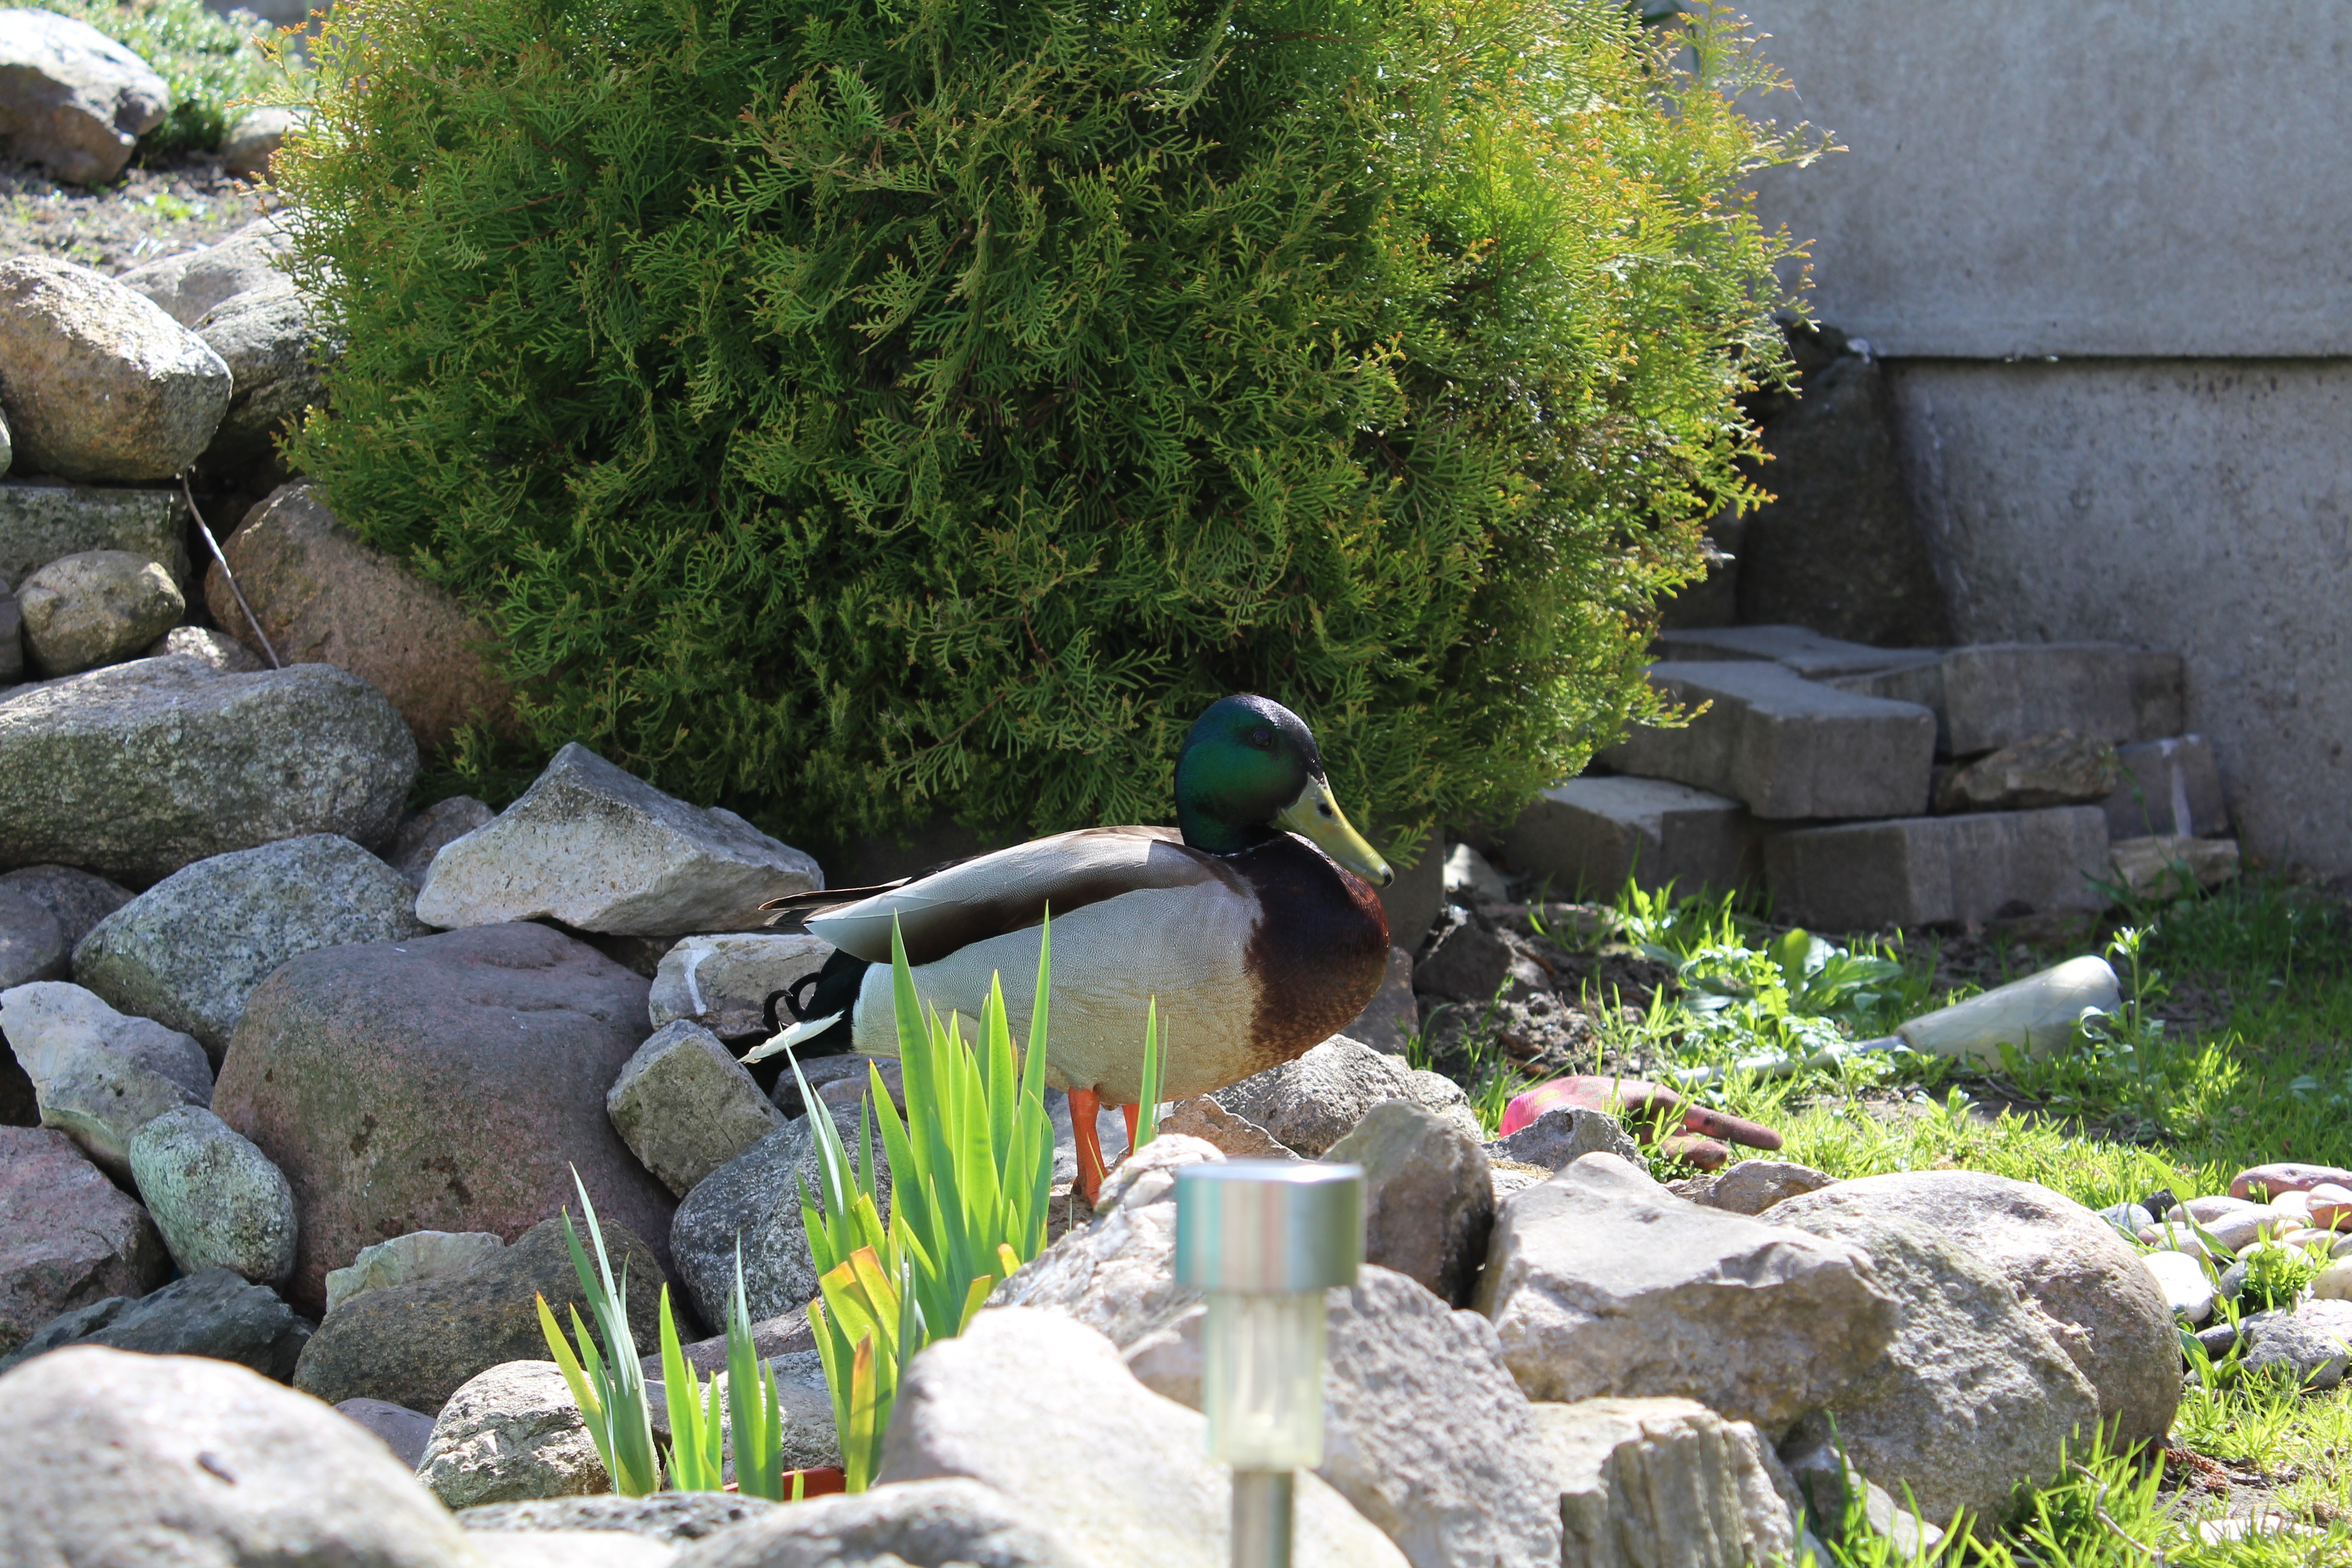
landscape, water, nature, grass, rock, bird, view, animal, wall, summer, pond, stream, green, backyard, garden, waterway, landscaping, duck, poland, yard, water bird, water feature, bird duck, bulls eye water